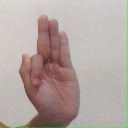
अक्षर: फ